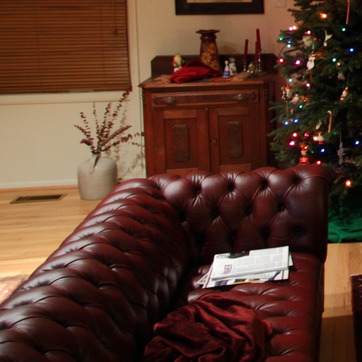
Material: leather